Tobacco pipe

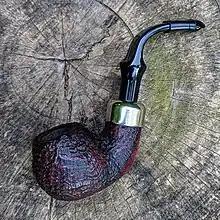
Peterson System Standard Pipe

A tobacco pipe, often called simply a pipe, is a device specifically made to smoke tobacco. It comprises a chamber (the bowl) for the tobacco from which a thin hollow stem (shank) emerges, ending in a mouthpiece. Pipes can range from very simple machine-made briar models to highly prized hand-made artisanal implements made by renowned pipemakers, which are often very expensive collector's items.